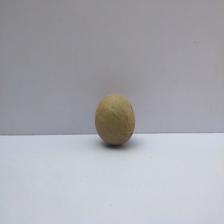
Size: Small